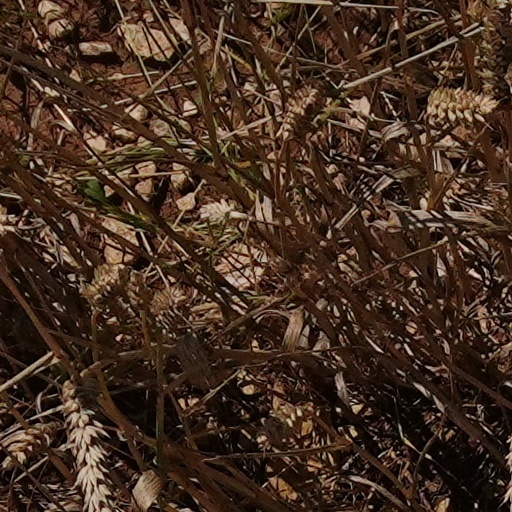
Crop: wheat